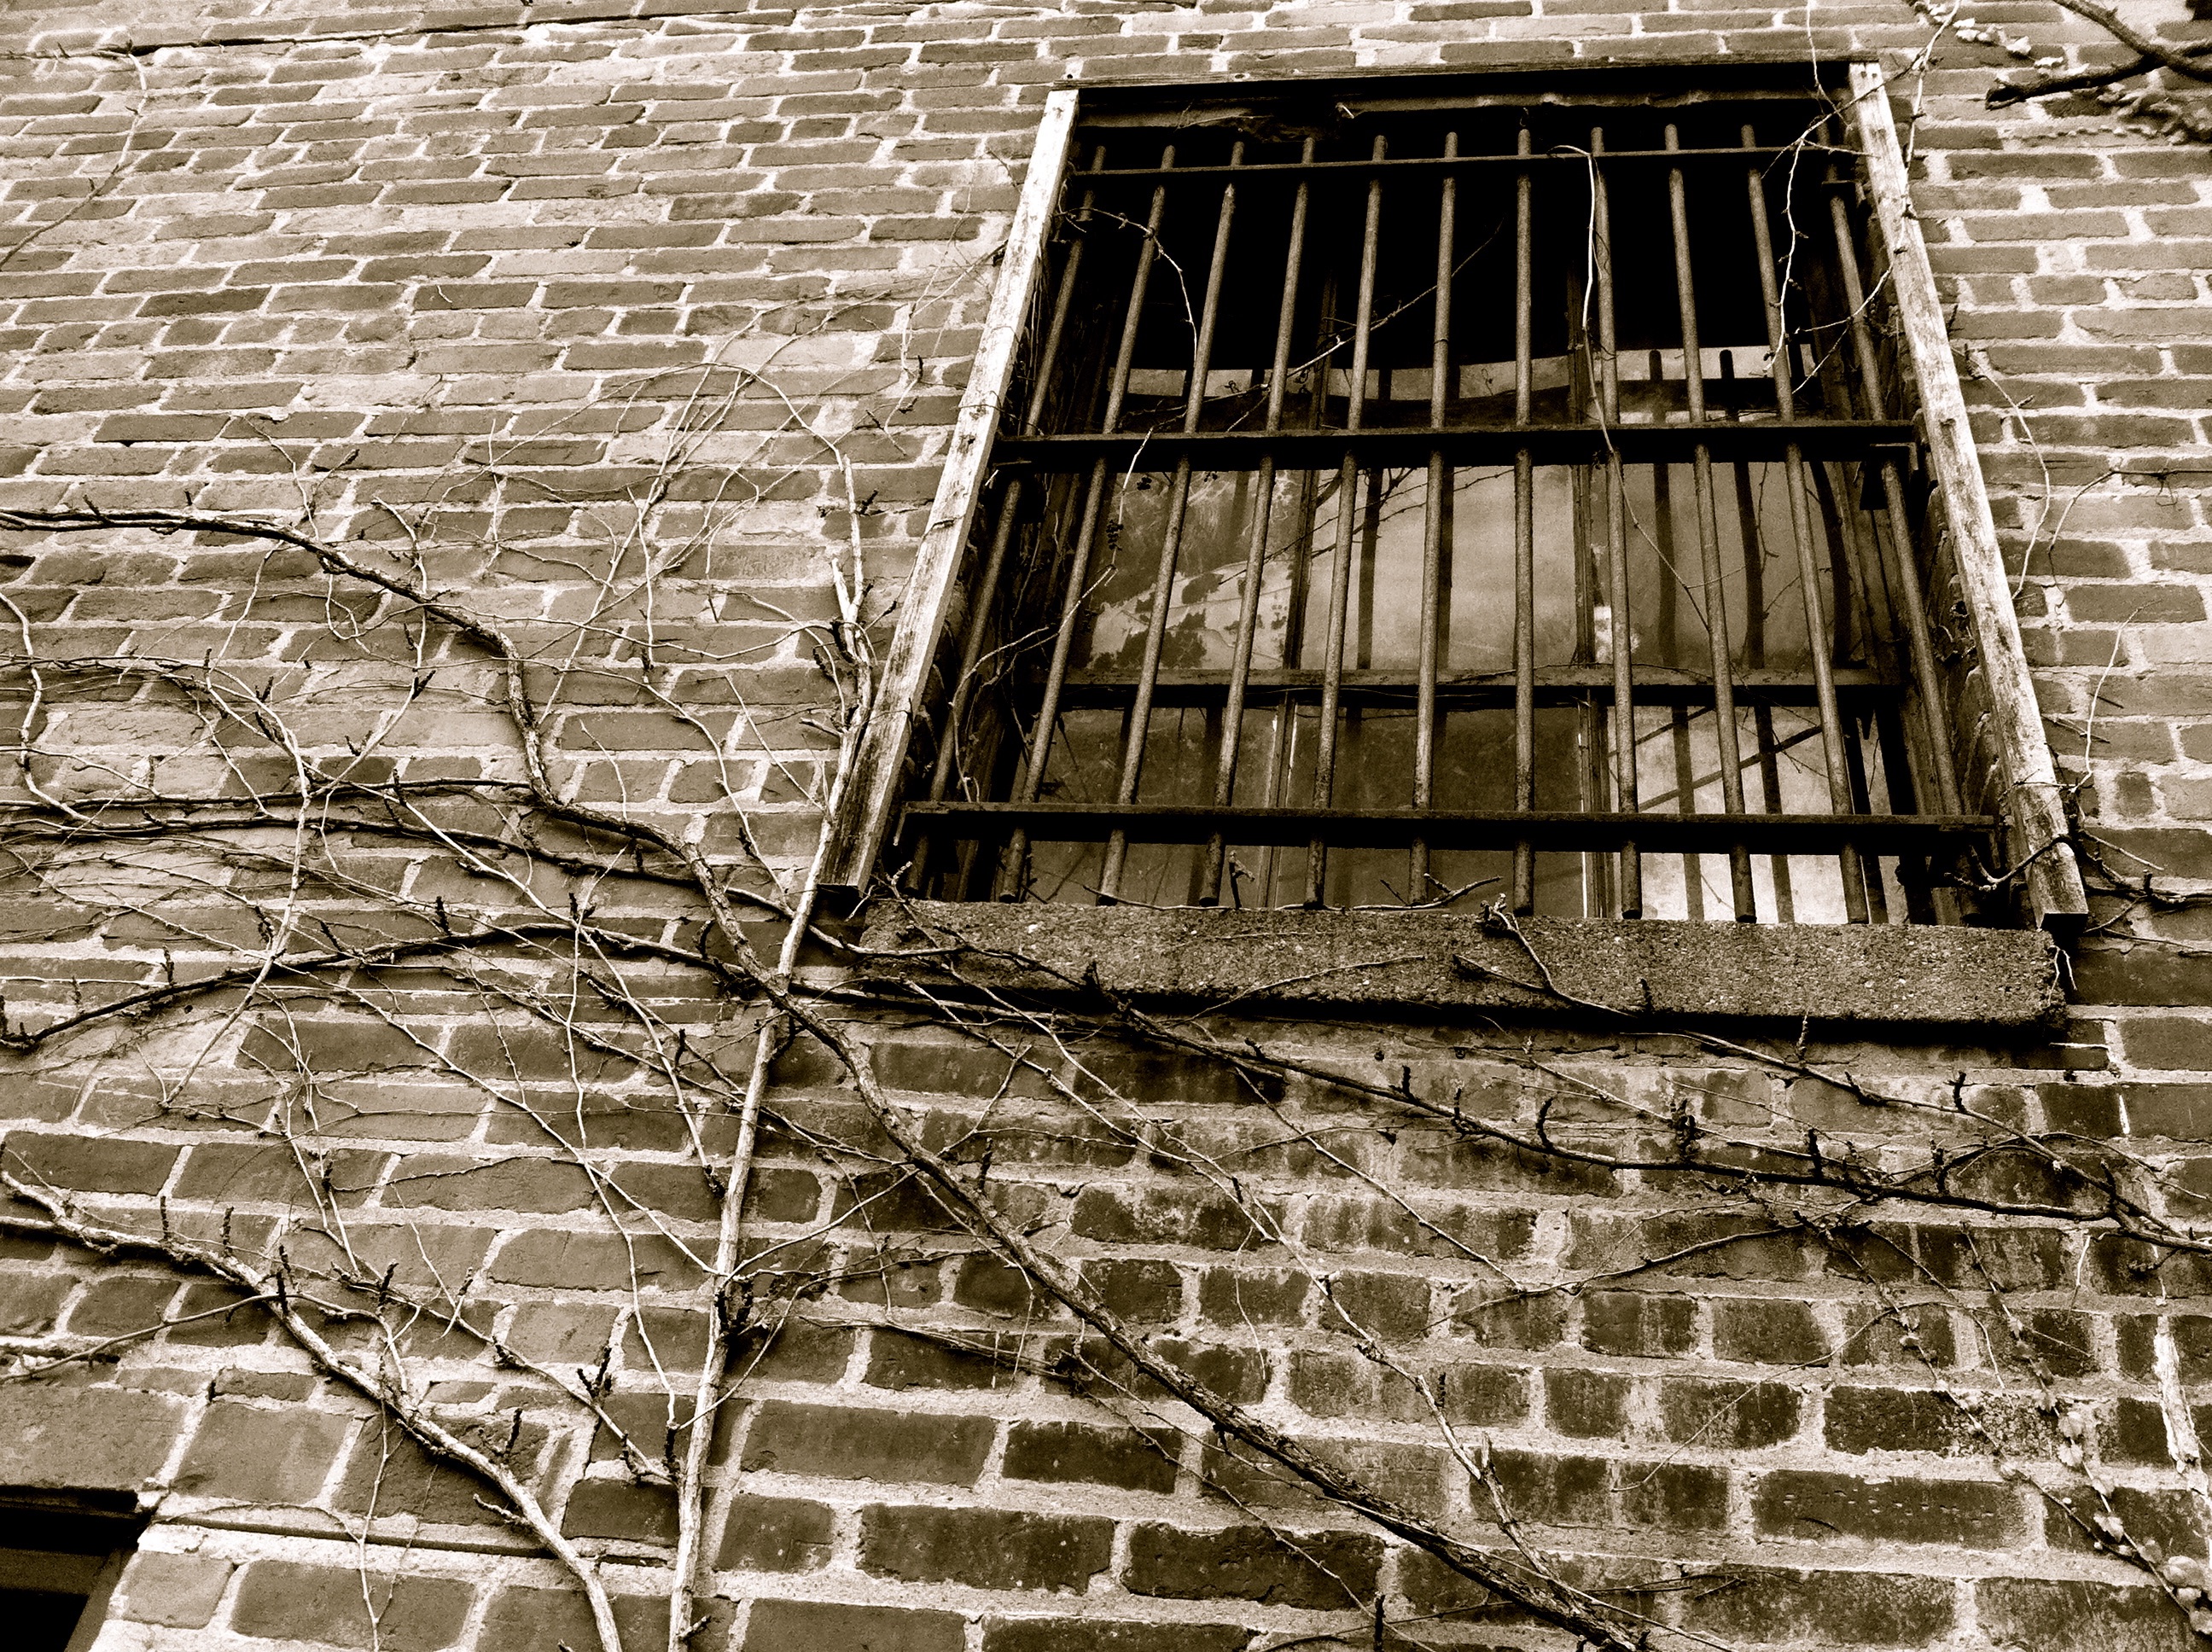
architecture, wood, window, roof, wall, line, facade, monochrome, brick, symmetry, flooring, urban area, ancient history